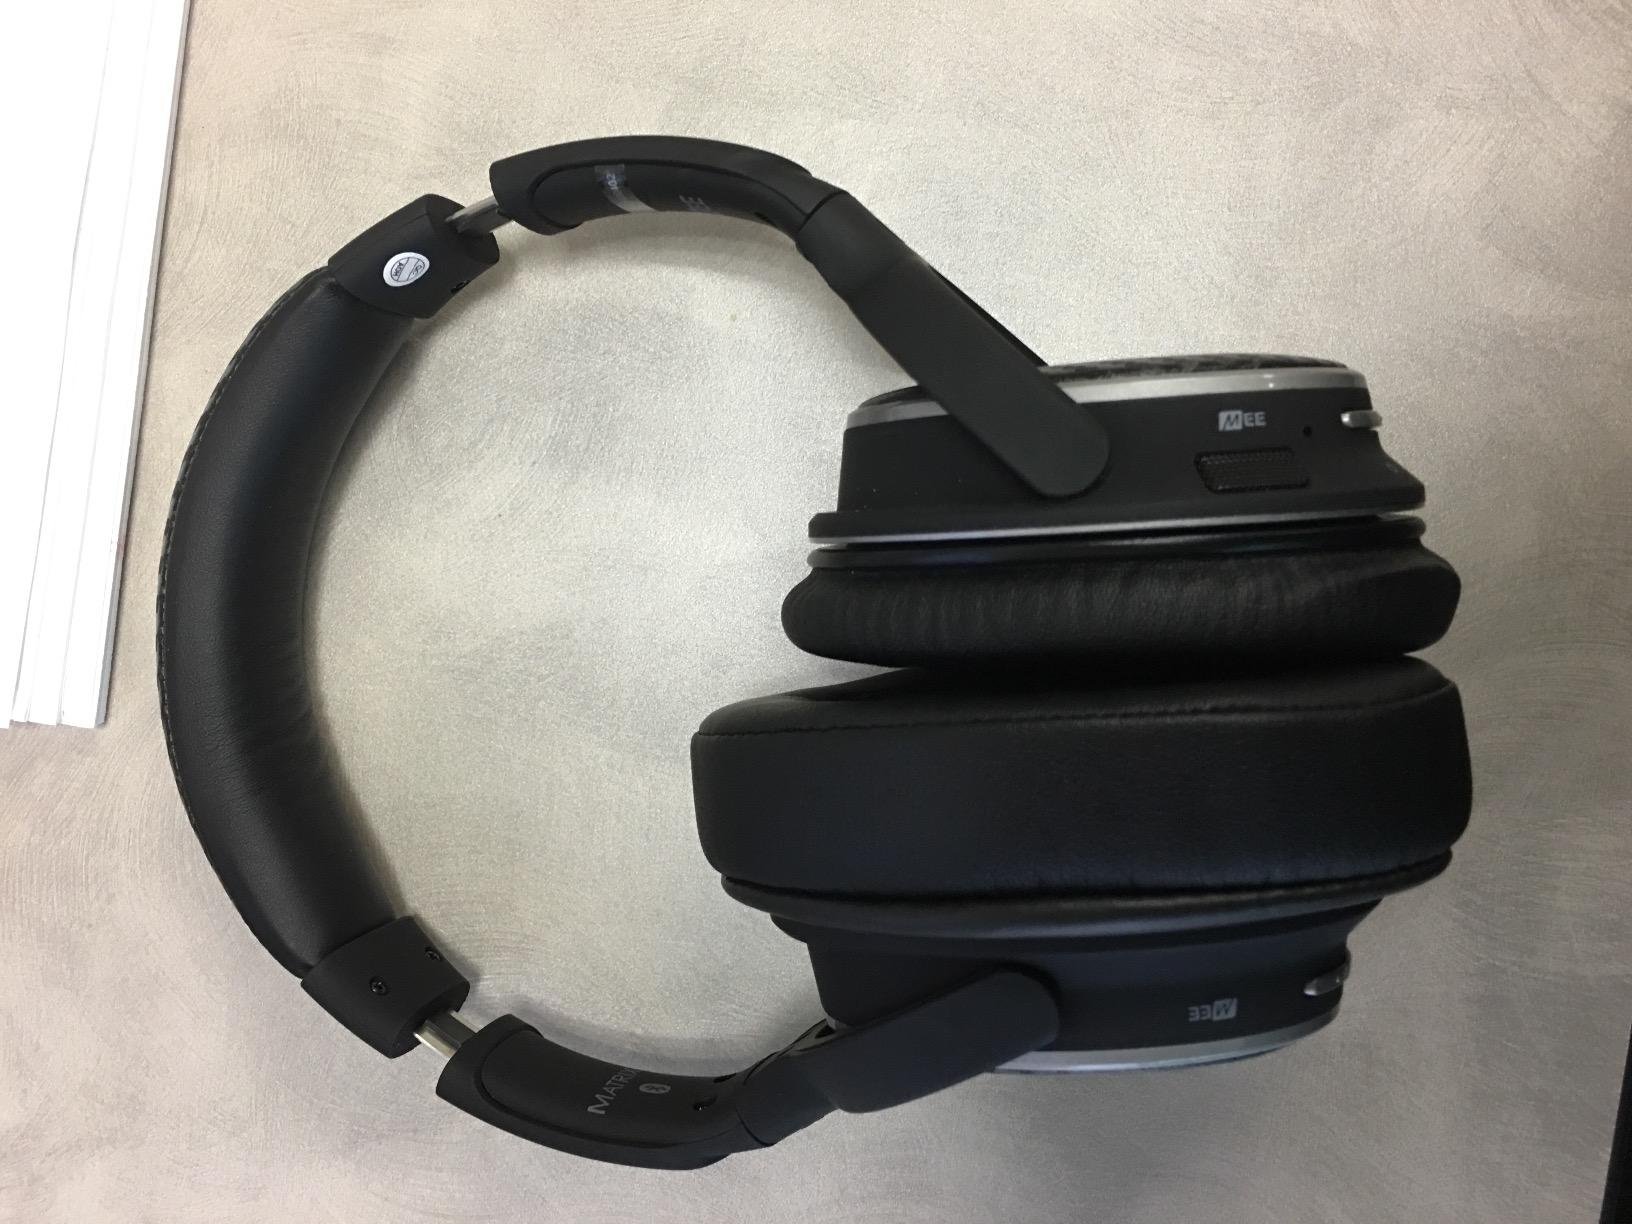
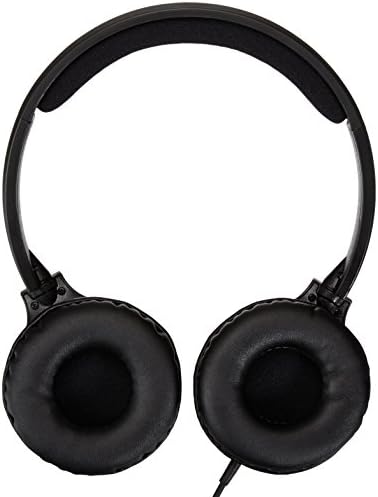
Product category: headphones
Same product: no